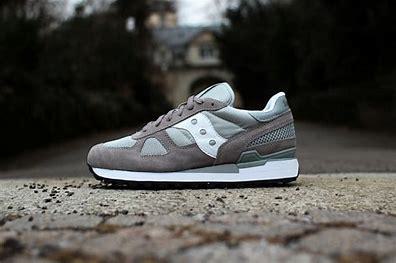
Brand: Saucony
Model: Shadow Original